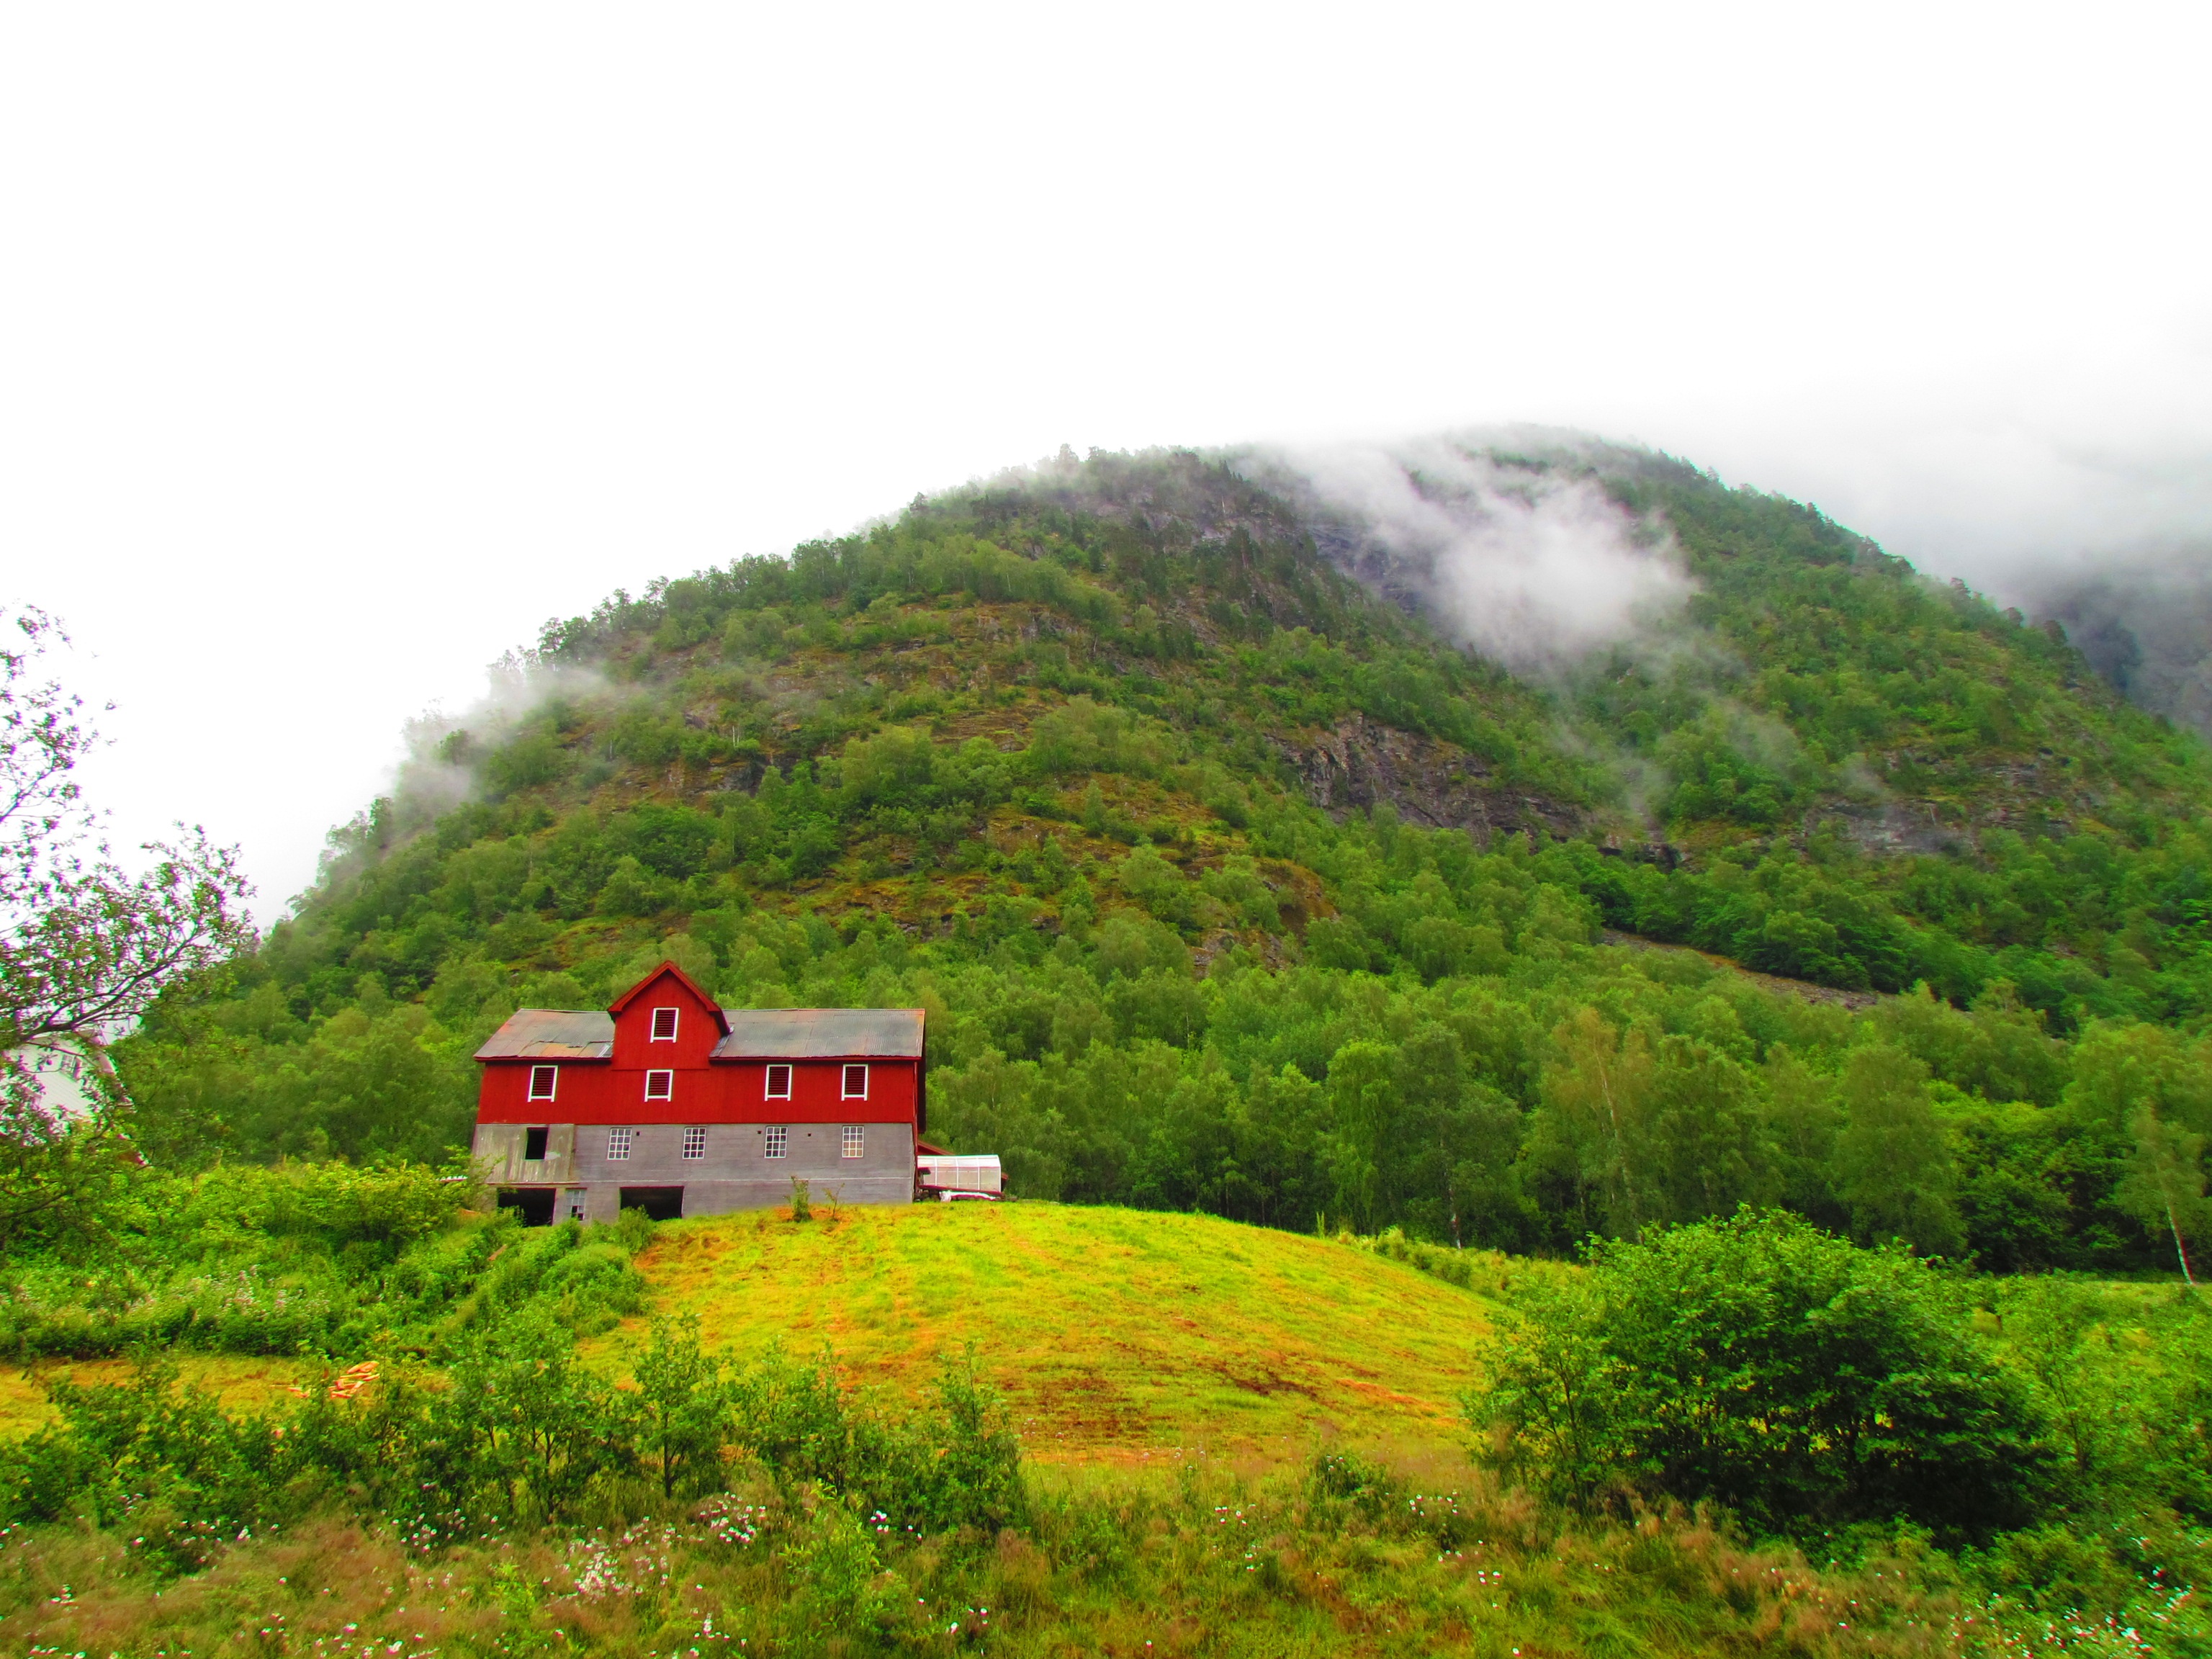
landscape, forest, outdoor, mountain, cloud, farm, meadow, countryside, hill, barn, valley, mountain range, country, rural, green, red, farming, pasture, highland, farmland, grassland, misty, plateau, habitat, ecosystem, norway, rural area, farm landscape, red barn, hill station, mountainous landforms